Avro Vulcan

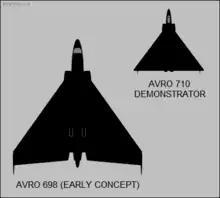
Silhouettes of an early Avro 698 concept and the cancelled Avro 710

The origin of the Vulcan and the other V bombers is linked with early British atomic weapon programme and nuclear deterrent policies. Britain's atom bomb programme began with Air Staff Operational Requirement OR.1001 issued in August 1946. This anticipated a government decision in January 1947 to authorise research and development work on atomic weapons, the U.S. Atomic Energy Act of 1946 (McMahon Act) having prohibited exporting atomic knowledge, even to countries that had collaborated on the Manhattan Project. OR.1001 envisaged a weapon not to exceed in length, in diameter and in weight. The weapon had to be suitable for release from .